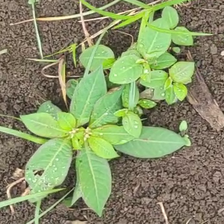
Weed species: Moti_dudhi(Euphorbia_geneculata_L)